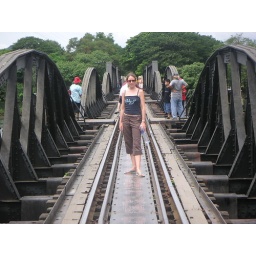
tan on bridge over the river Kwai